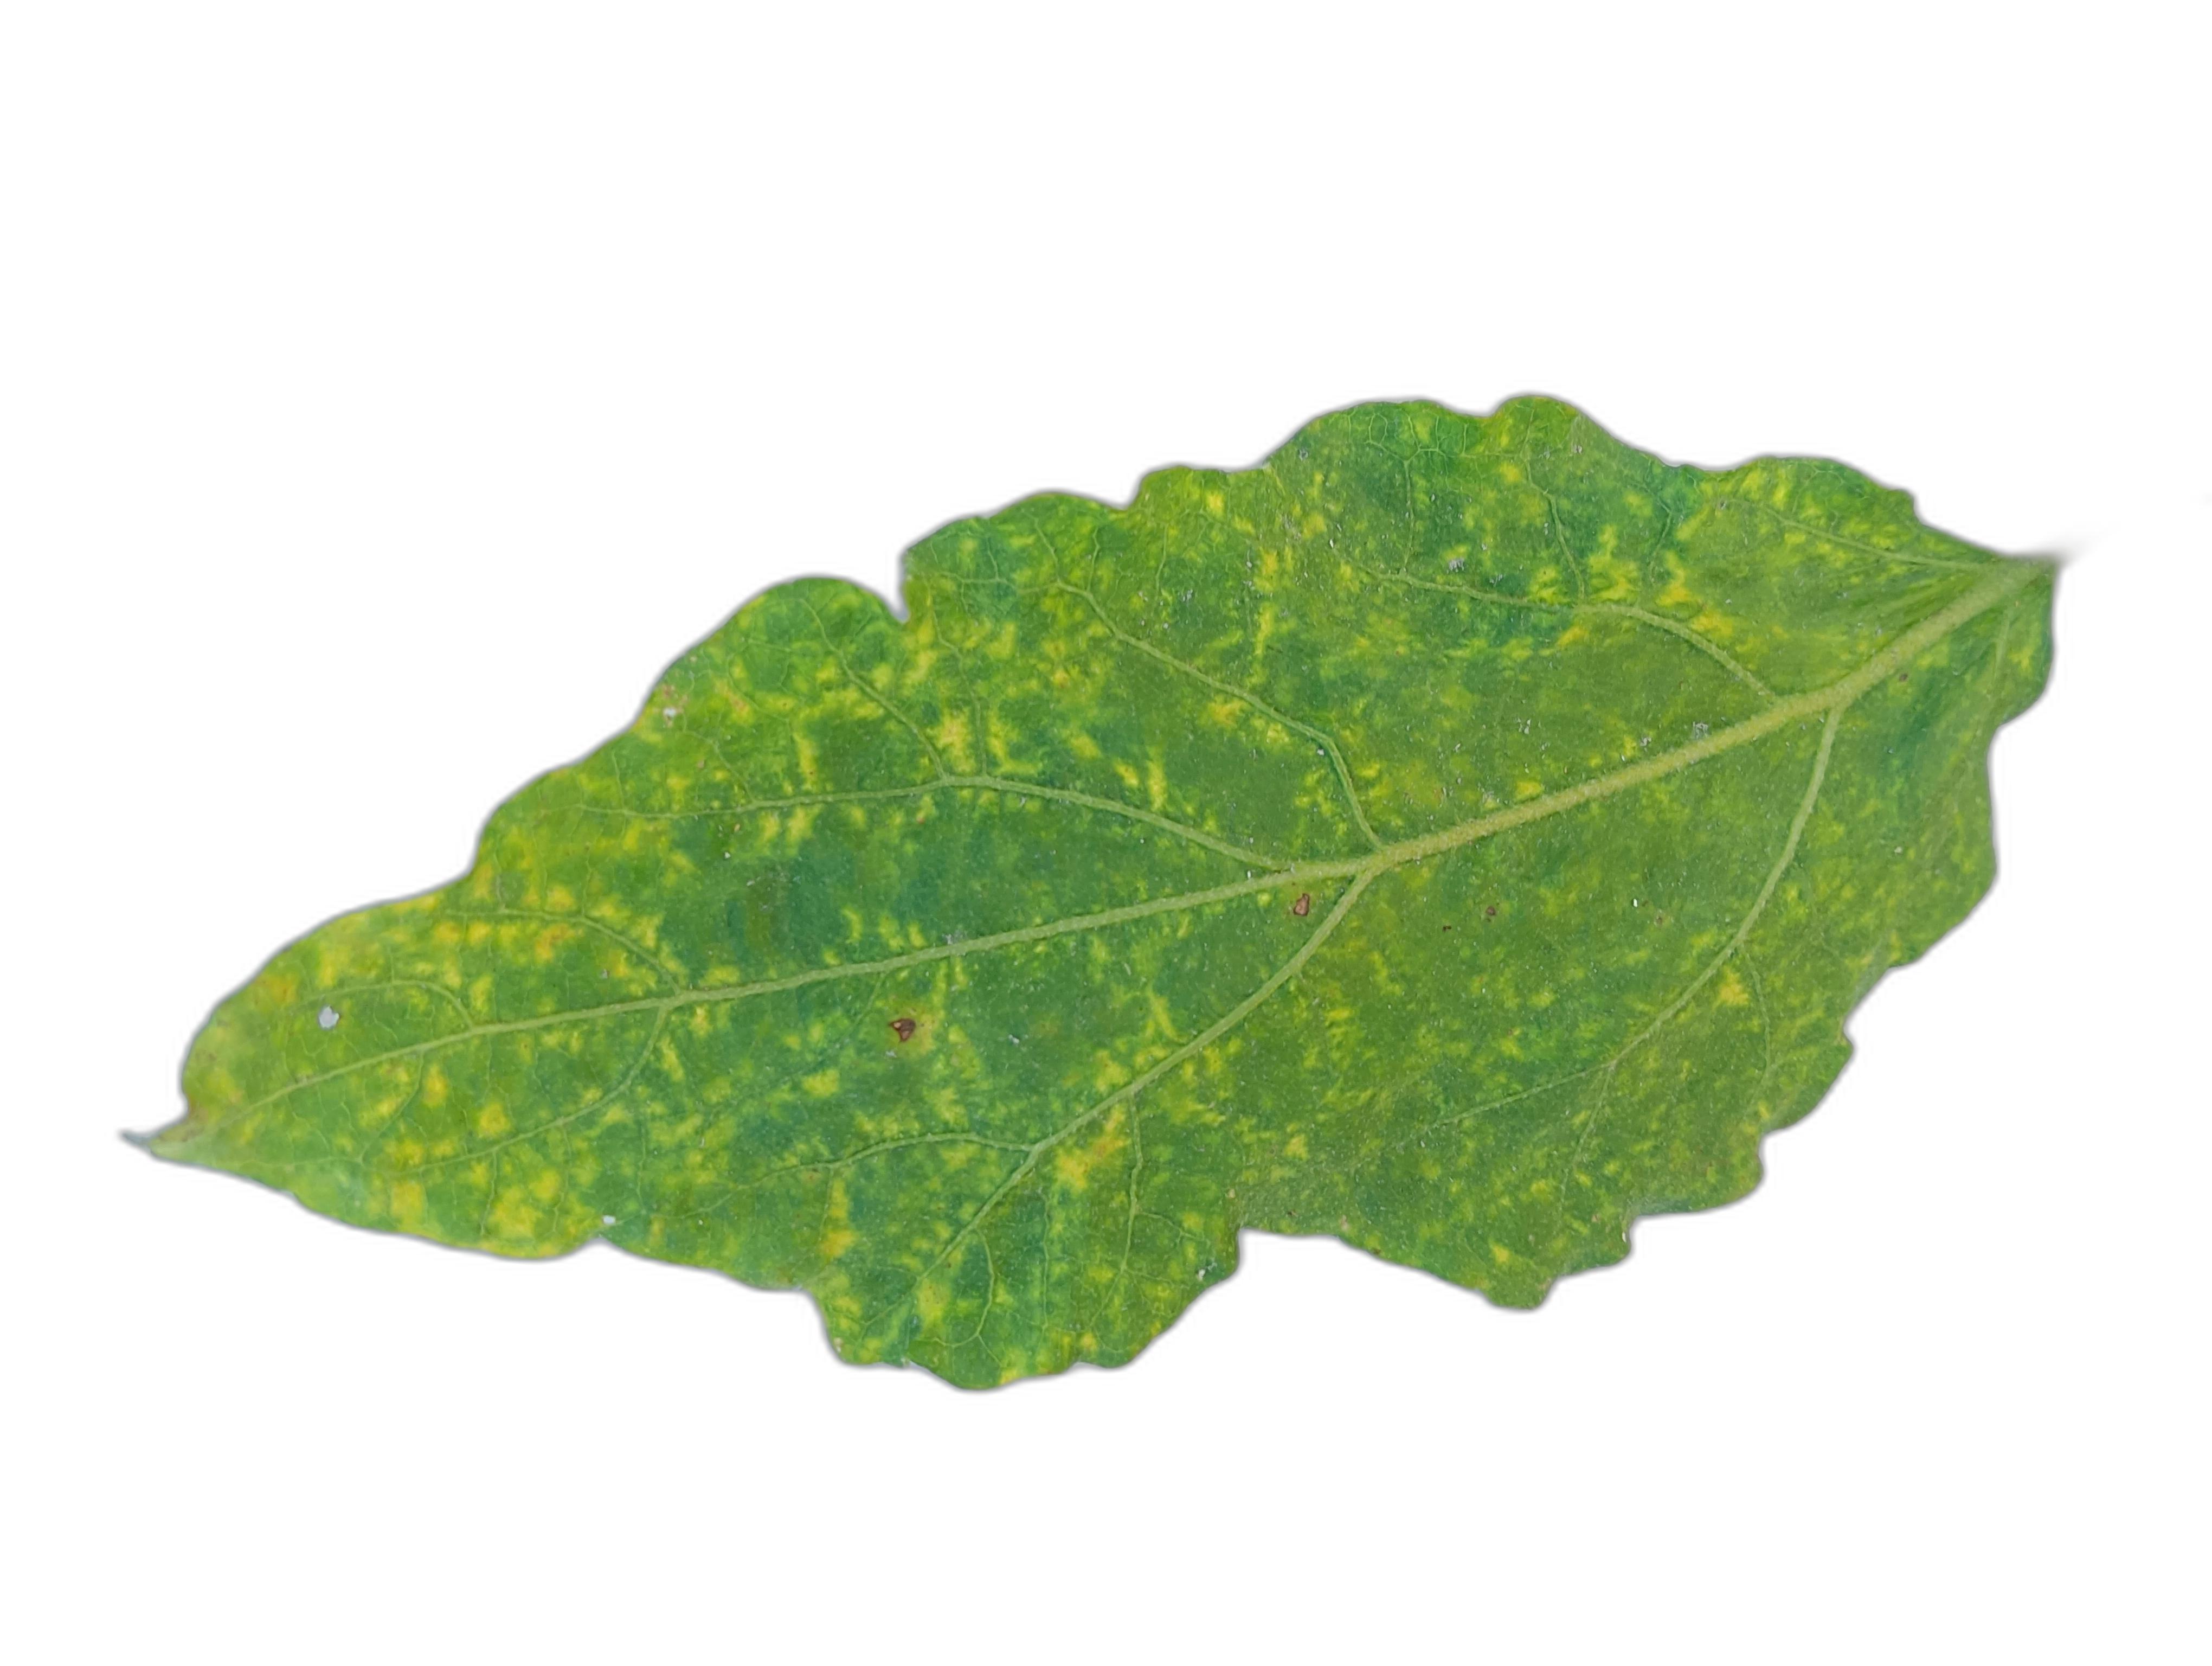
Label: Leaf Spot Disease